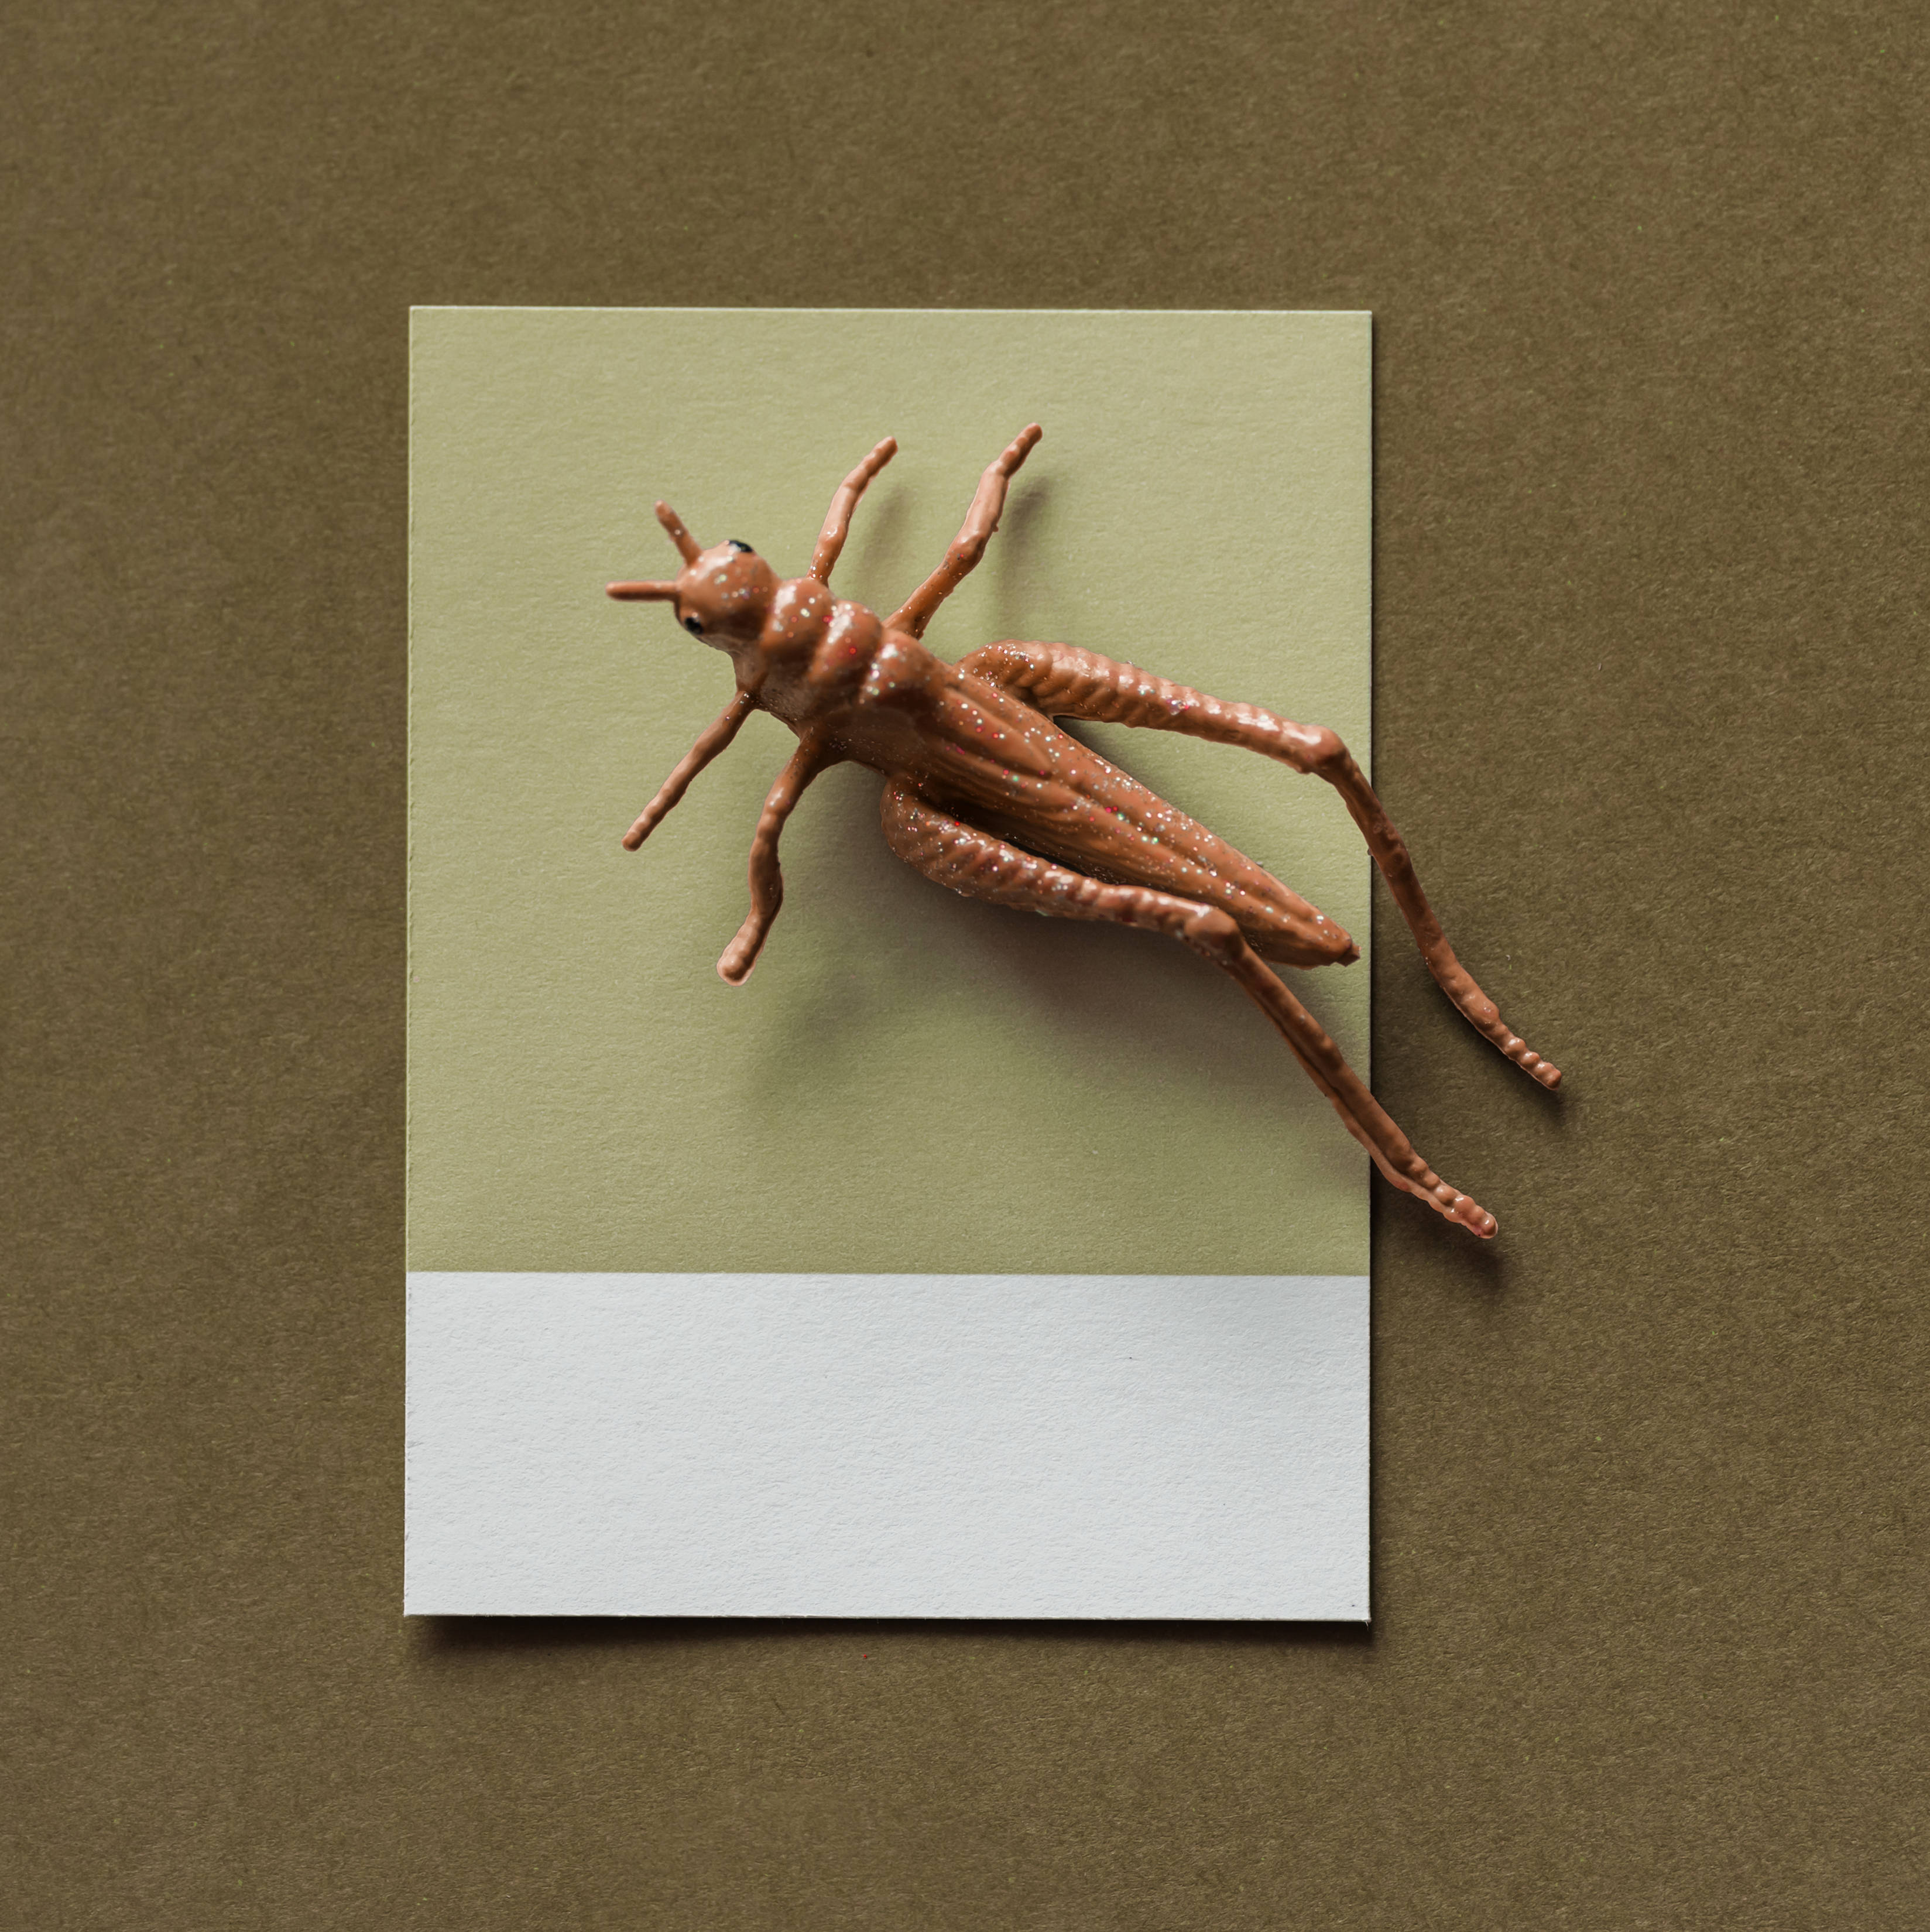
abstract, background, brown, bug, card, colorful, concept, creative, decoration, figure, fun, grasshopper, insect, joy, little, mini, miniature, model, paper, pattern, play, shape, small, symbol, textured, tiny, toy, invertebrate, organism, membrane winged insect